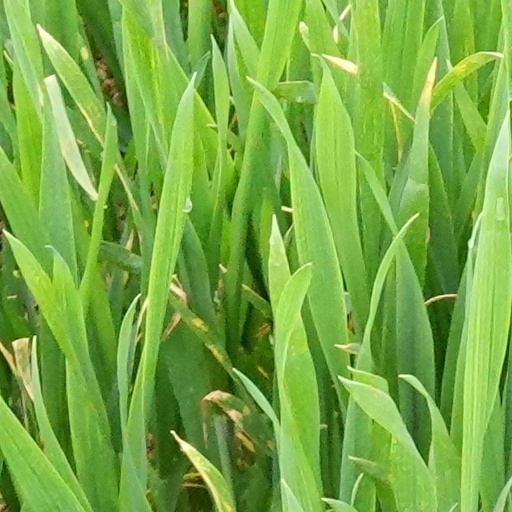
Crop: wheat